Walker Run

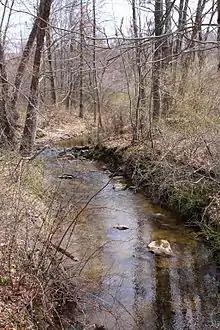
Walker Run looking upstream

Walker Run begins near State Route 4002 in Salem Township. It flows west-southwest for a few tenths of a mile before turning southwest, entering a valley and flowing alongside Stone Church Road. Over the next few miles, the stream gradually turns south-southeast. It then begins meandering southwest, receiving three unnamed tributaries (two from the right and one from the left). The stream eventually turns south-southeast and then south, crossing US Route 11. A short distance further downstream, it turns west for several hundred feet before turning south. It then almost immediately reaches its confluence with the Suquehanna River near the border between Salem Township and Nescopeck Township.